Kouekong Stadium

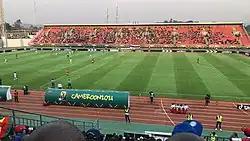

Kouekong Stadium is a multi-purpose stadium in Kouekong, a suburb of Bafoussam, Cameroon. It is used mostly for football matches and it also has athletics facilities. The stadium has seats for 20,000 people. It was built in 2015 and inaugurated on April 30, 2016.